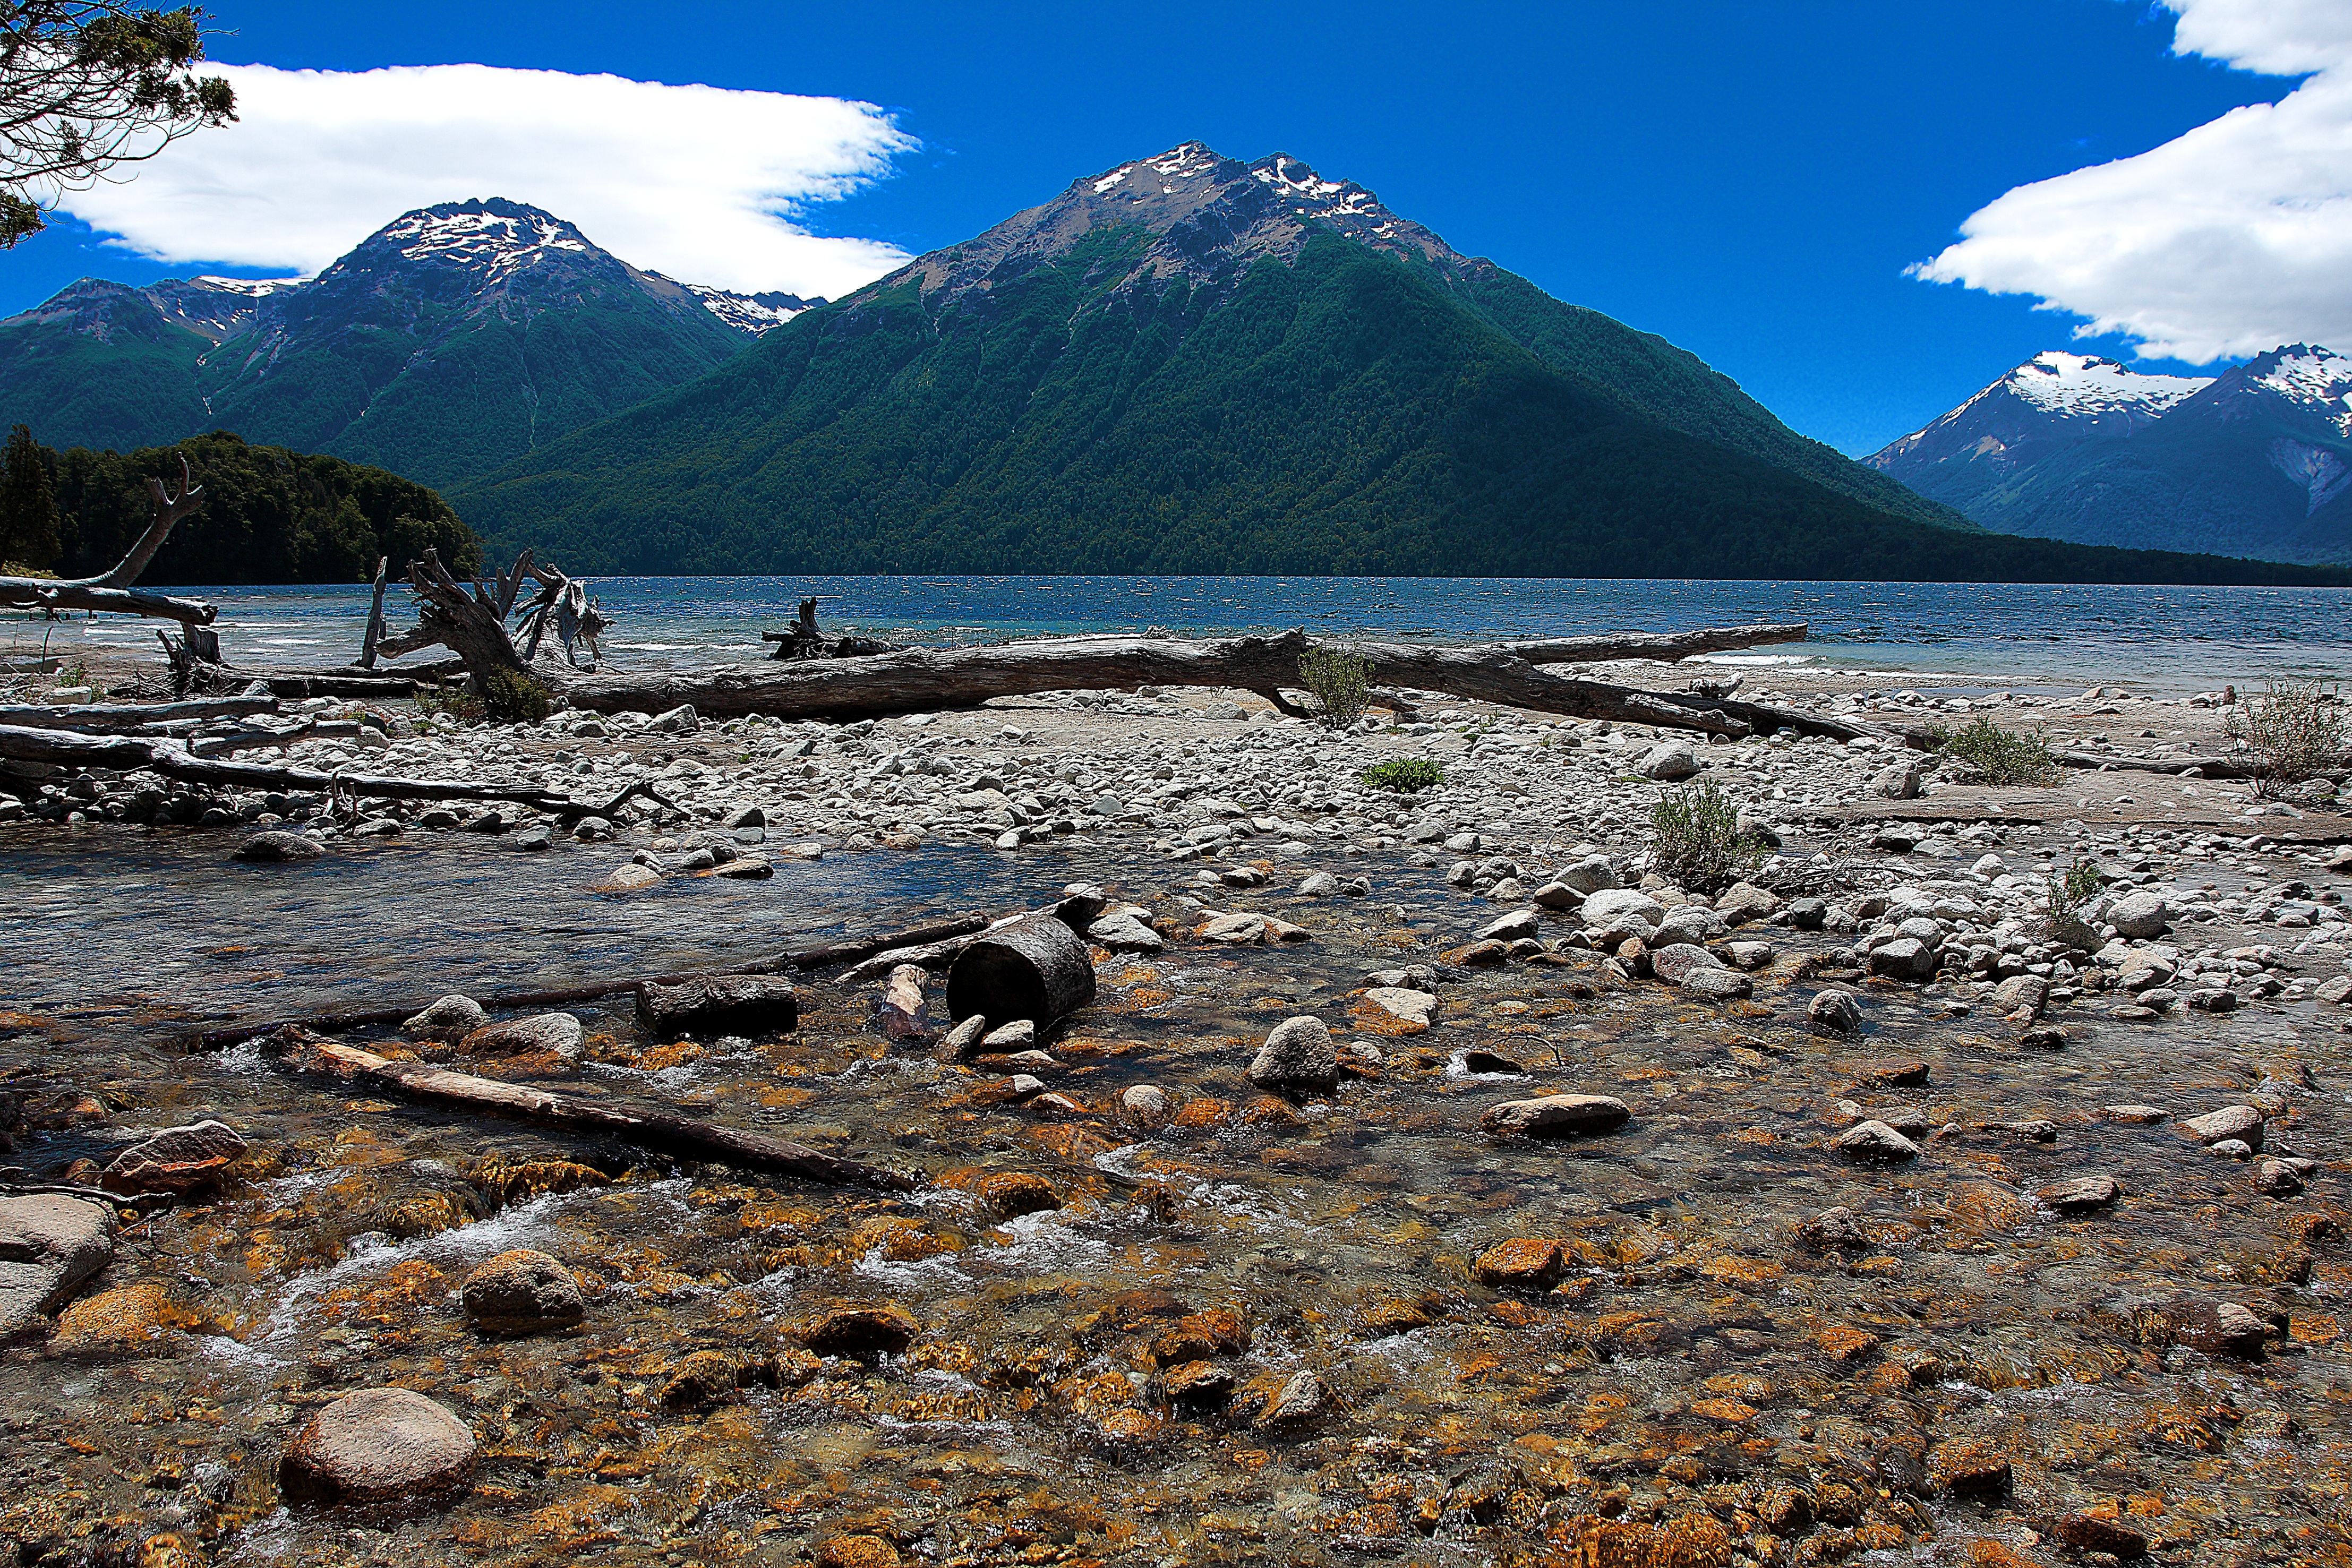
landscape, sea, coast, water, nature, rock, wilderness, walking, mountain, lake, adventure, mountain range, ridge, mouth, rocks, geology, mountains, argentina, fell, loch, patagonia, landform, black river, bariloche, geographical feature, mountainous landforms